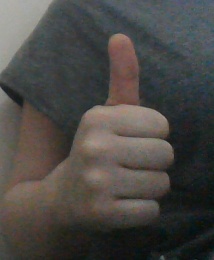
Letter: aleff